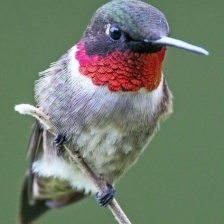
Species: RUBY THROATED HUMMINGBIRD
Scientific name: ARCHILOCHUS COLUBRIS
ImageNet parent category: hummingbird